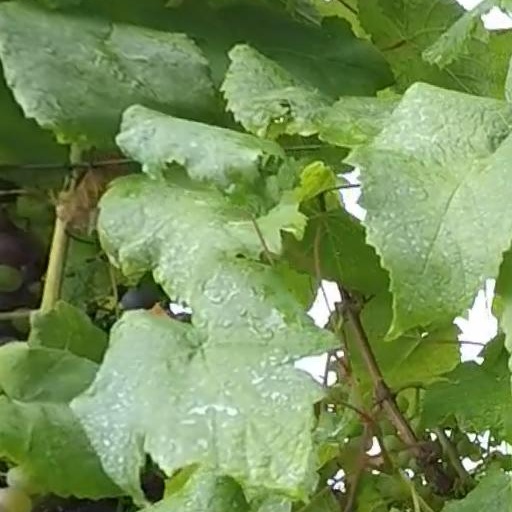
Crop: grape